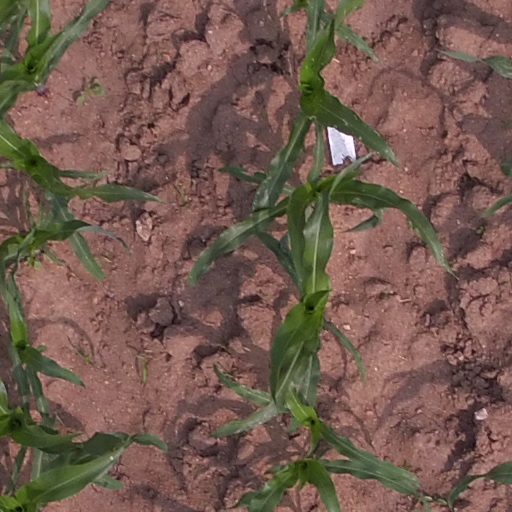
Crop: maize; corn